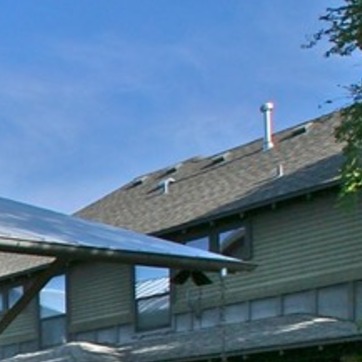
Material: other